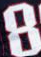
Number: 8